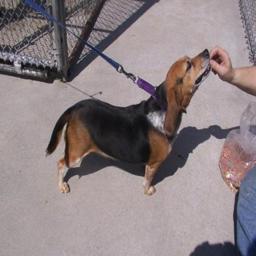
Animal: dogs